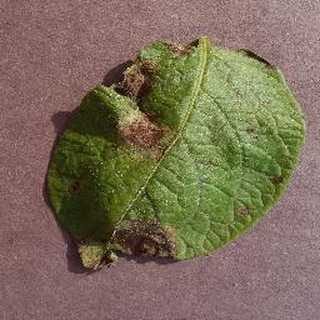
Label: potato_late_blight